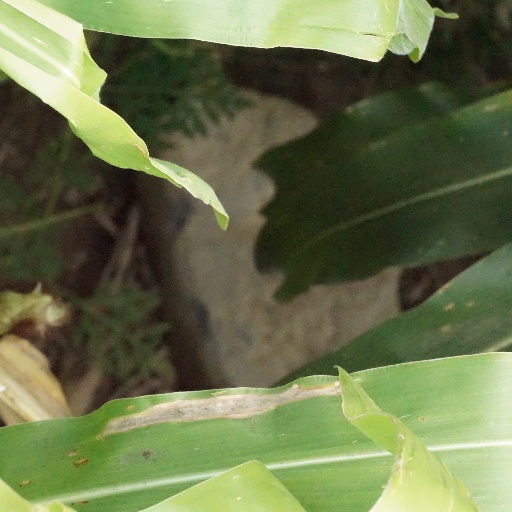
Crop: maize; corn